Kenneth Lin (entrepreneur)

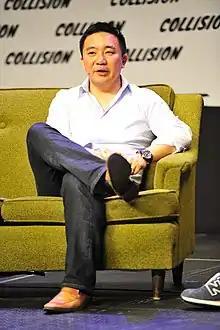

Kenneth Lin is an American tech entrepreneur best known for founding Credit Karma, an online credit score monitoring service, in 2007. He currently serves as its CEO.